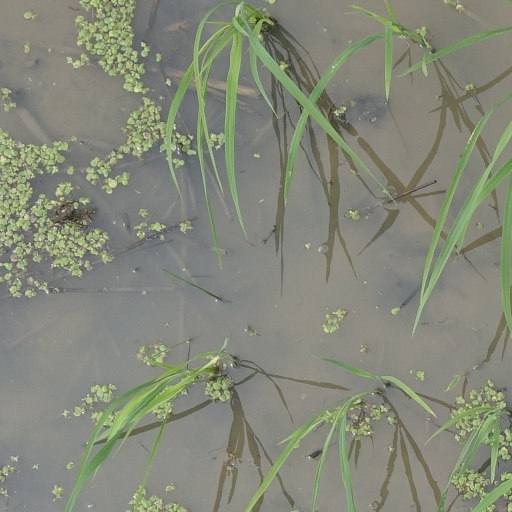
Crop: rice